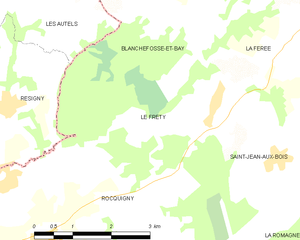
Carte des communes françaises: Le Fréty